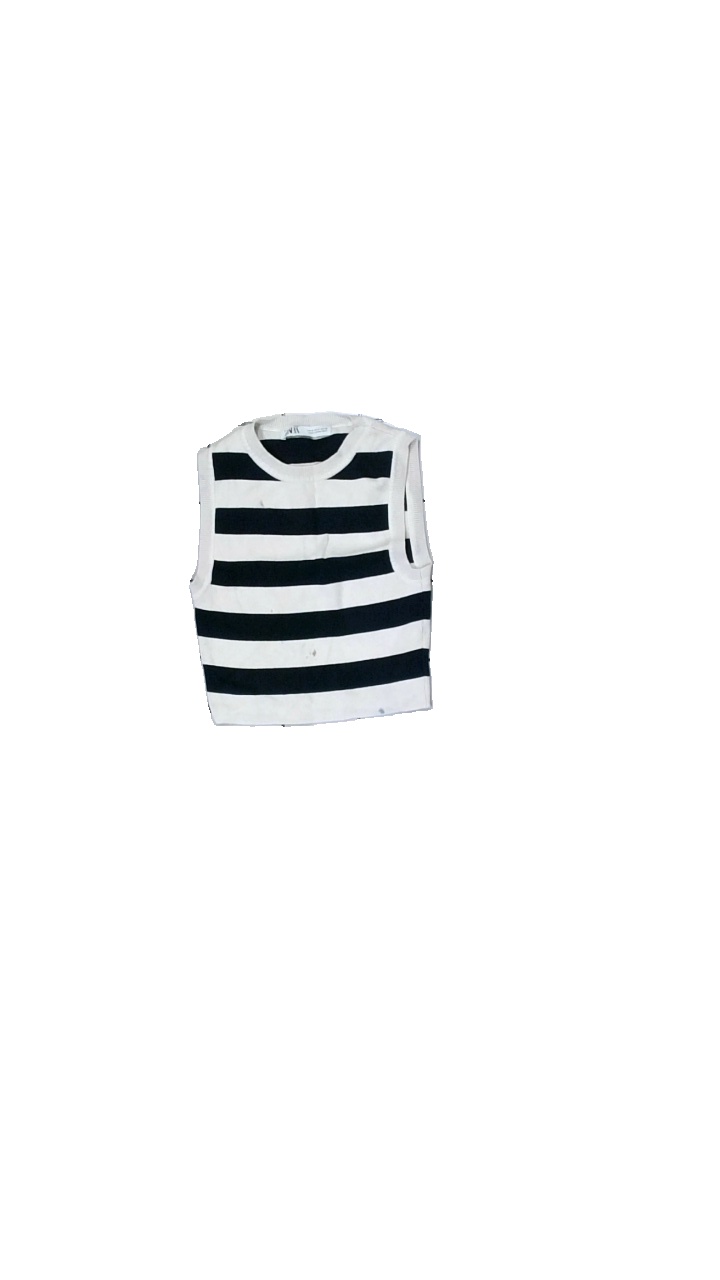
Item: Vest (Ladies)
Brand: Zara
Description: blue and withe striped vest for women, tight and cropped
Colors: White, Blue
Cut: Tight, Cropped, C-collar
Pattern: Striped
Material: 84% Viscose 16% Nylon
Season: All
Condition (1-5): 2
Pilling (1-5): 5
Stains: Minor
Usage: Export
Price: <50